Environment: real
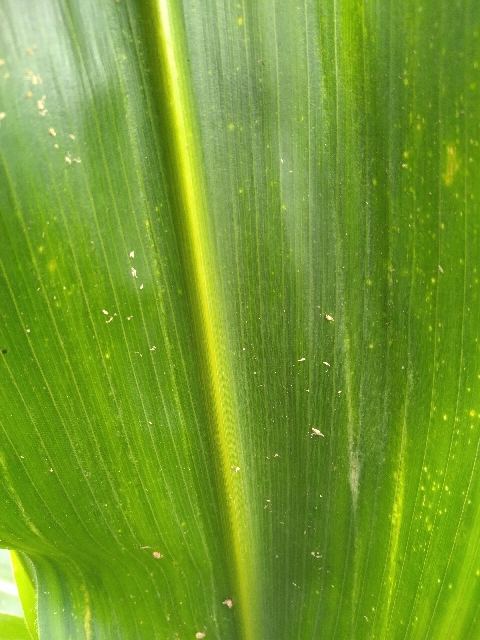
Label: lethal_necrosis